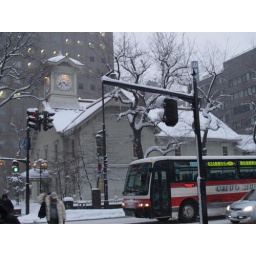
Famous clock tower in Sapporo.